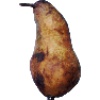
Label: Pear Abate 1